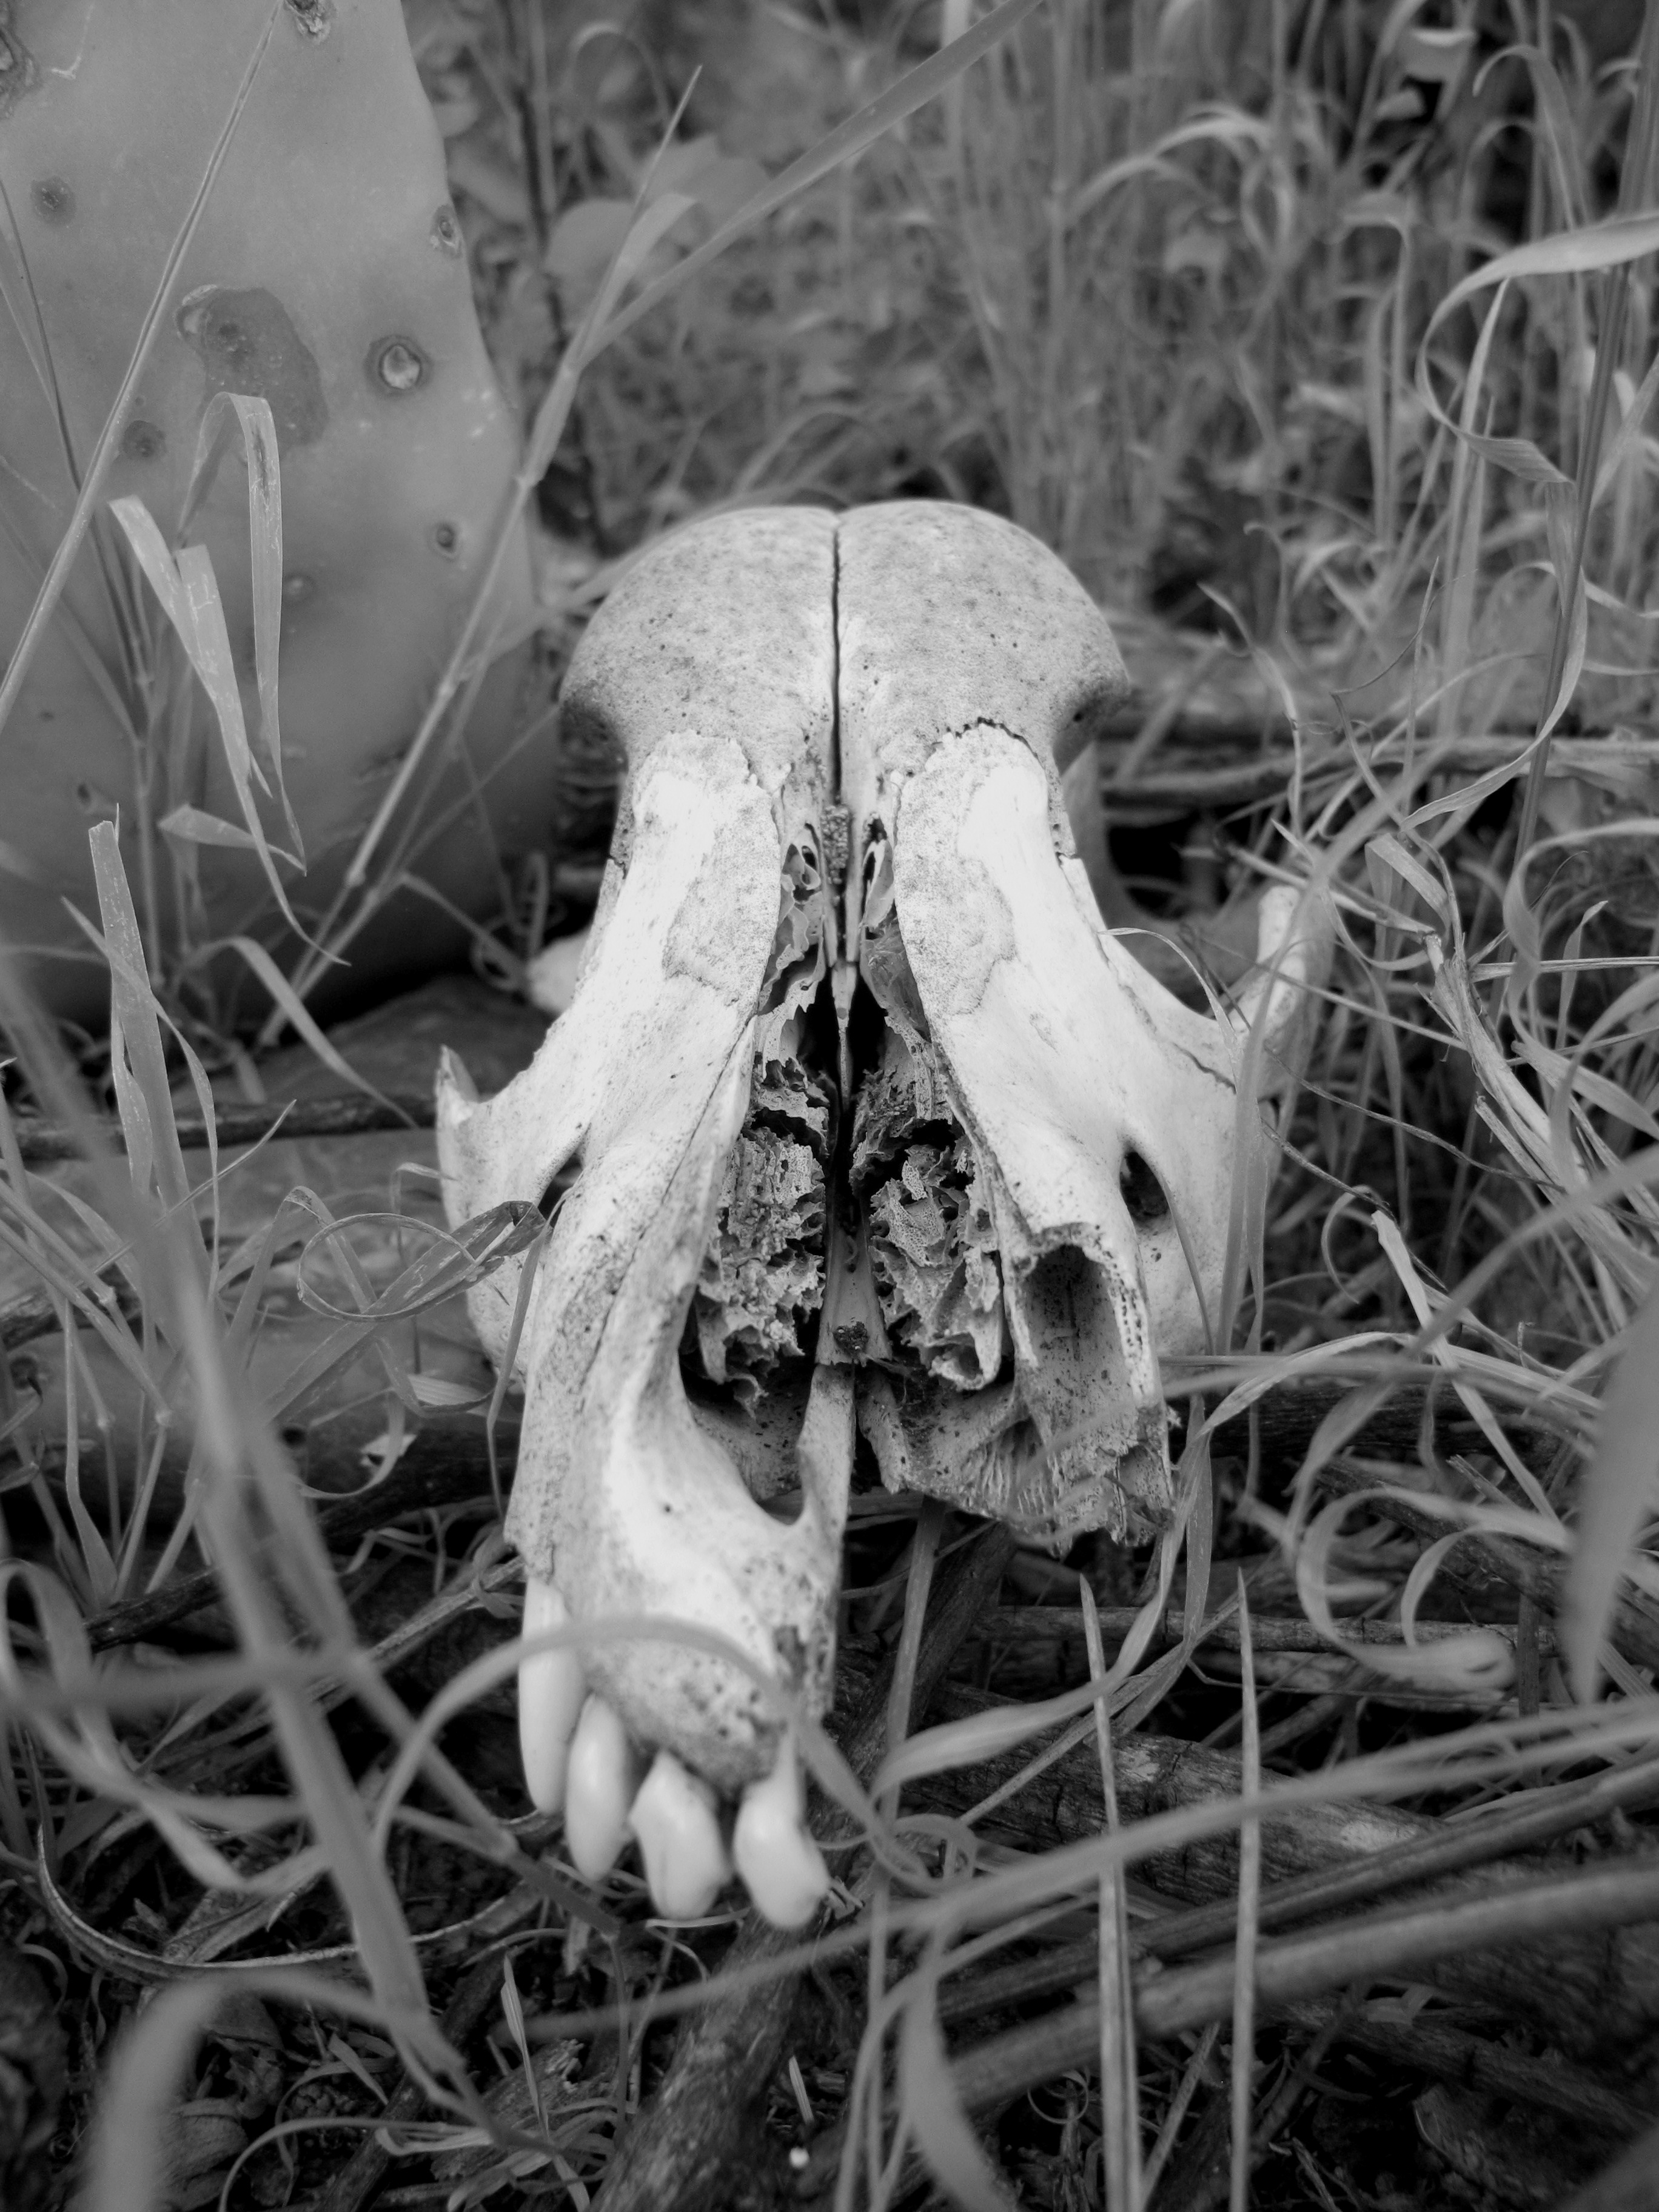
tree, forest, black and white, wild, monochrome, death, skull, fungus, decomposition, bones, woodland, wild nature, monochrome photography